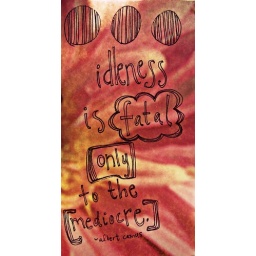
I wanted to add some color to this message...layered with a flower that bloomed outside the library in summer 2009